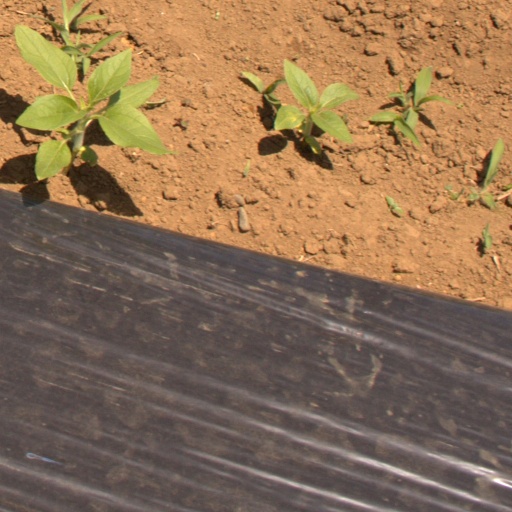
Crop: Jerusalem artichoke